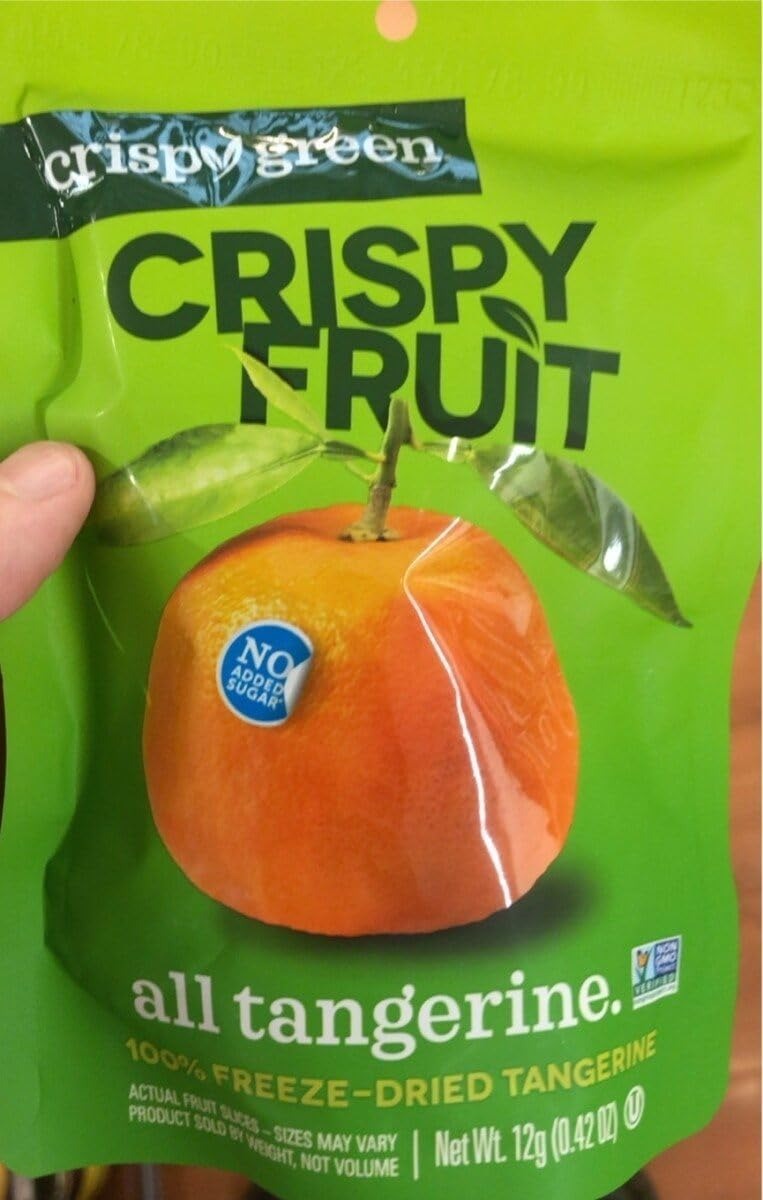
Item Name: Crispy Green 406400 1.69 oz Tangerine Dried Nuts - Pack of 8
Bullet Point 1: Tangerine Dried Nuts
Bullet Point 2: Better&#45;for&#45;you snack
Bullet Point 3: Freeze&#45;dried tangerine
Bullet Point 4: Multipack great for lunchboxes
Bullet Point 5: Dried Fruit
Product Description: Made with high quality tangerines that are slowly freeze dried, Crispy Green All Tangerine Crispy Fruit is a sweet, satisfying, crunchy snack. Free of everything artificial, Crispy Green All Tangerine Crispy Fruit is packed in individually portioned snack sized bags for a betterforyou snack on the go or lunchbox snack. Features. Tangerine Dried Nuts. Betterforyou snack. Freezedried tangerine. Multipack great for lunchboxes. Dried Fruit. Nut Seed Drd Fruit Trail Mixes. Pack of 8Specifications. Capacity 1.69 oz. Weight 2 lbs
Value: 8.0
Unit: Count

Price: 76.63